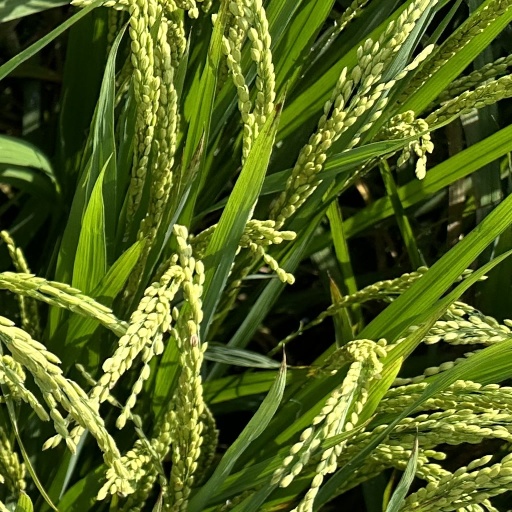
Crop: rice